Newburgh and North Fife Railway

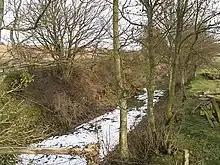
Track bed of the closed Newburgh and North Fife Railway.

This proved not merely to be a traveller's complaint. The Directors of the Newburgh and North Fife Railway sued the North British Railway for inadequately generating income. In addition there was a dispute about the extent of the guarantee to make up the 4% dividend: the issue was the capital sum on which that 4% was to be based.